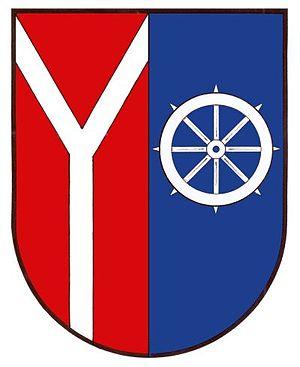
Chotěvice est une commune du district de Trutnov, dans la région de Hradec Králové, en Tchéquie. Sa population s'élevait à 1 050 habitants en 2018.